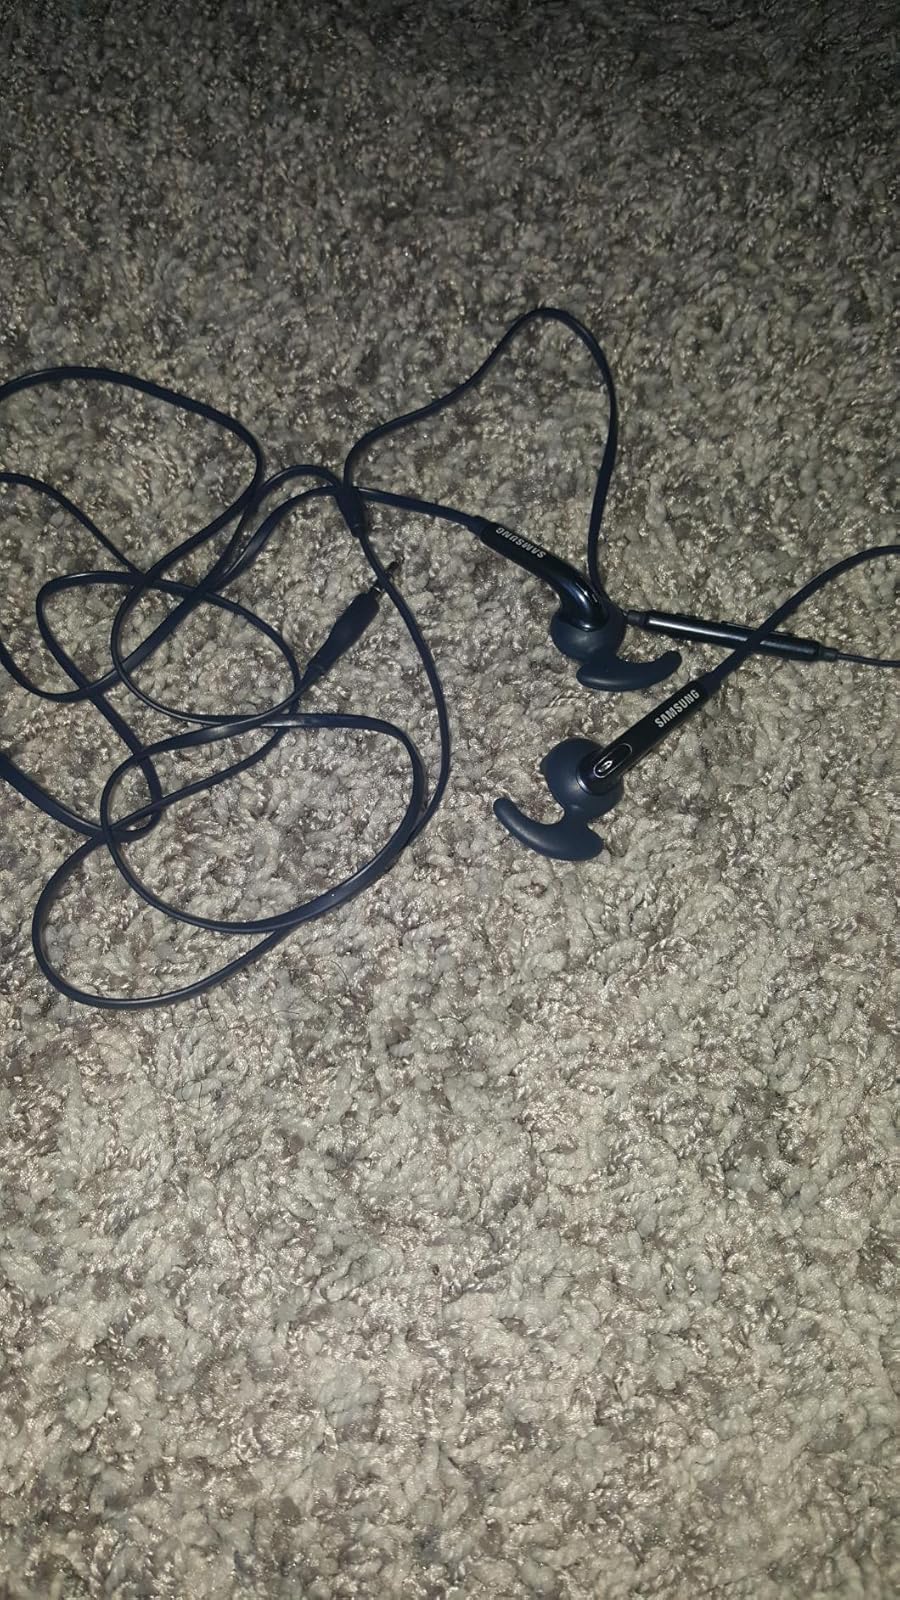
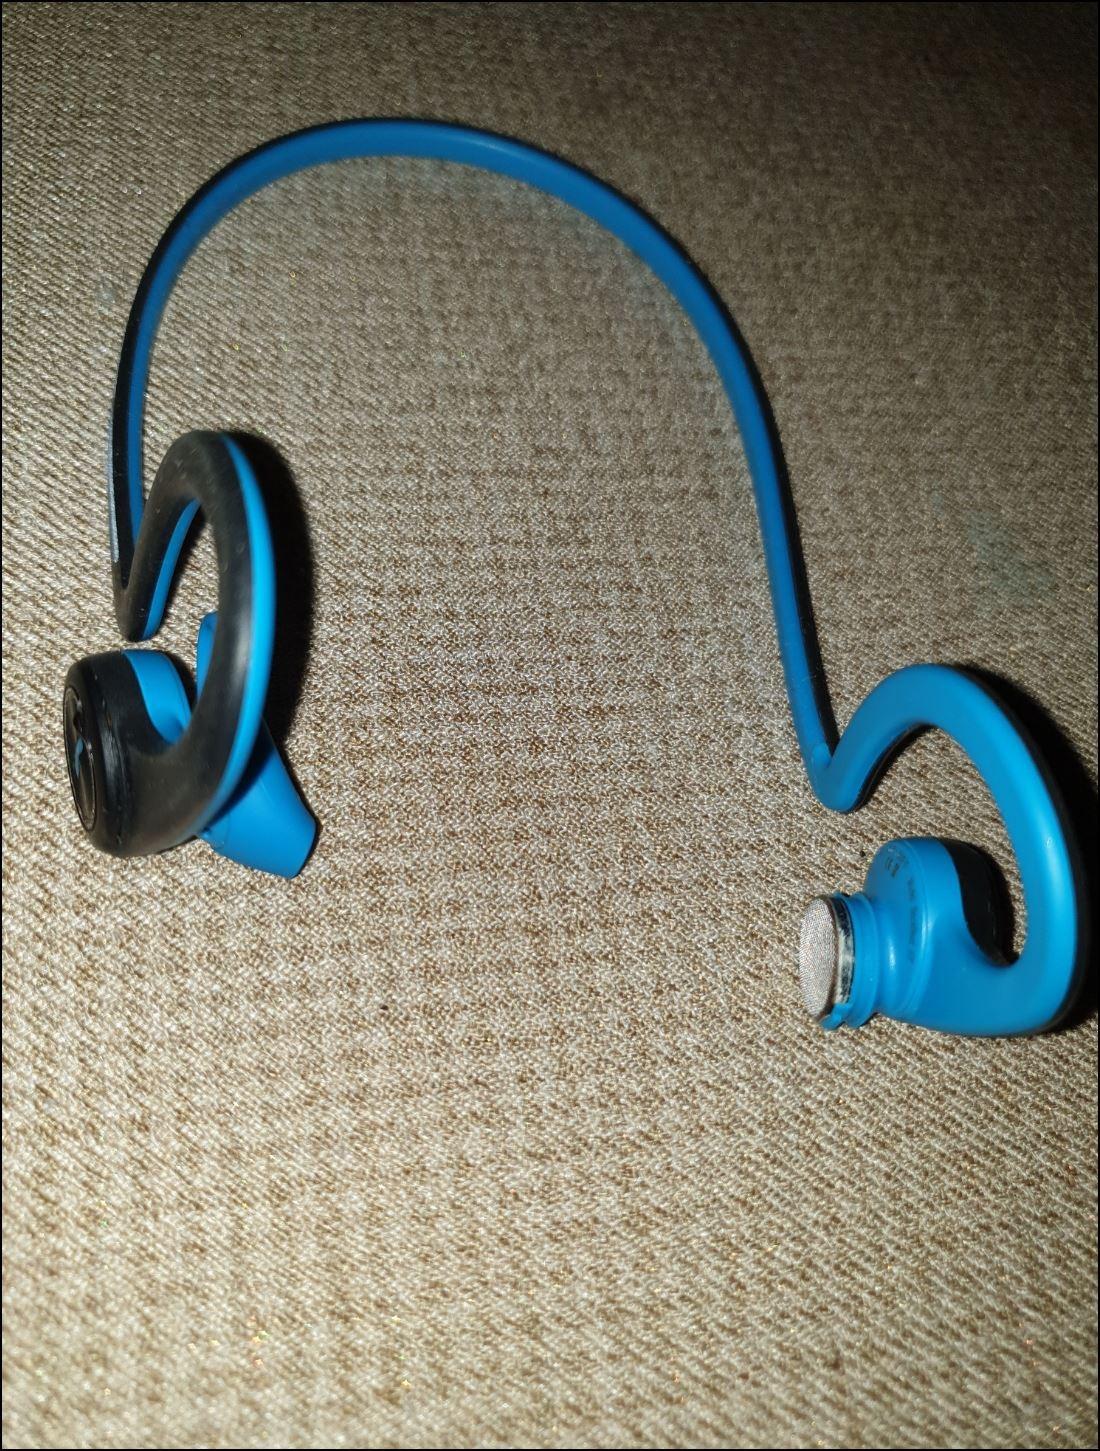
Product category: headphones
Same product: no